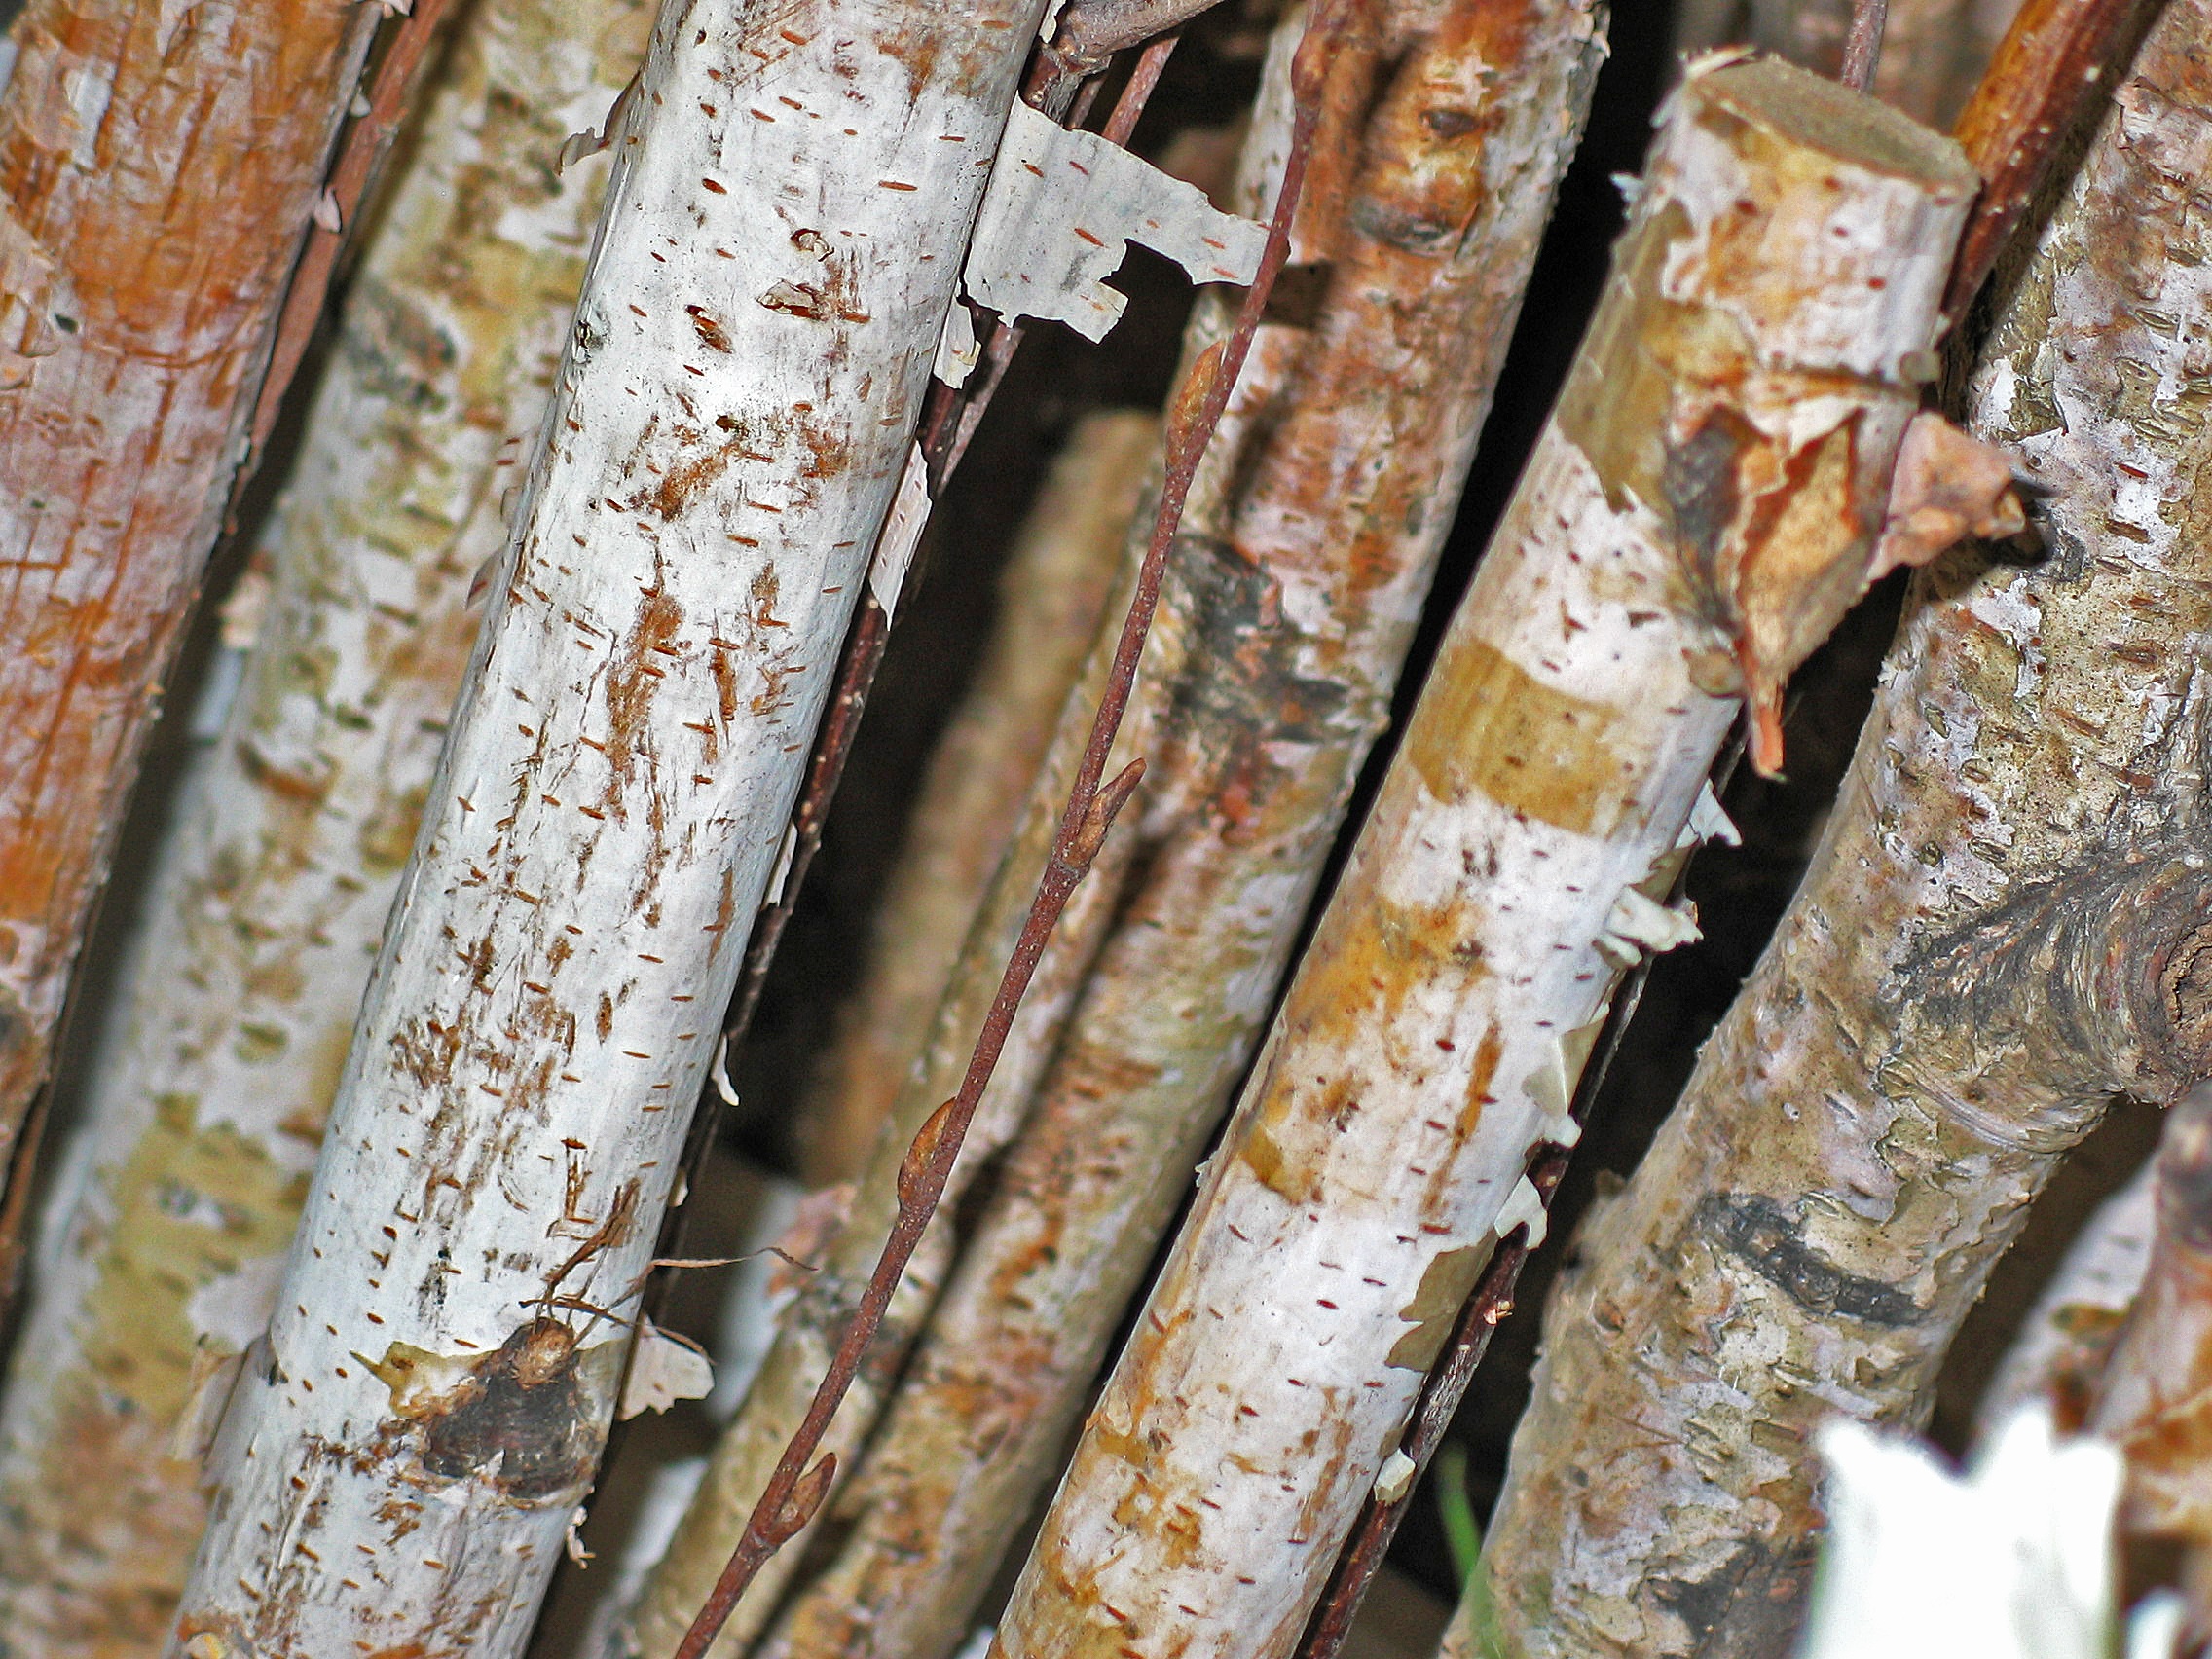
tree, nature, forest, branch, creative, plant, wood, leaf, trunk, bark, decoration, pattern, spring, birch, flora, deco, trees, aesthetic, background, decorative, branches, carving, decorations, birch forest, birch branches